Conor Burns

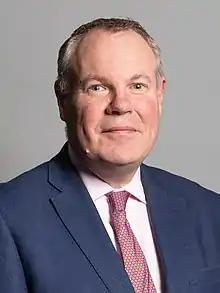
Official portrait, 2020

Sir Conor Burns (born 24 September 1972) is a British politician who served as the Member of Parliament (MP) for Bournemouth West from 2010 to 2024. A member of the Conservative Party, he served as Minister of State for Trade Policy from 2019 to 2020 and again in 2022 and Minister of State for Northern Ireland from 2021 to 2022.